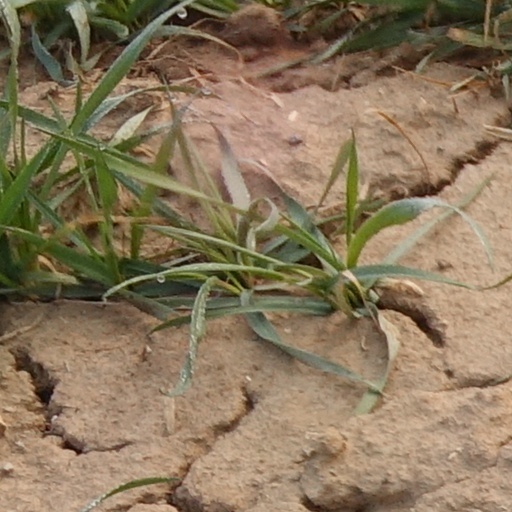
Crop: wheat